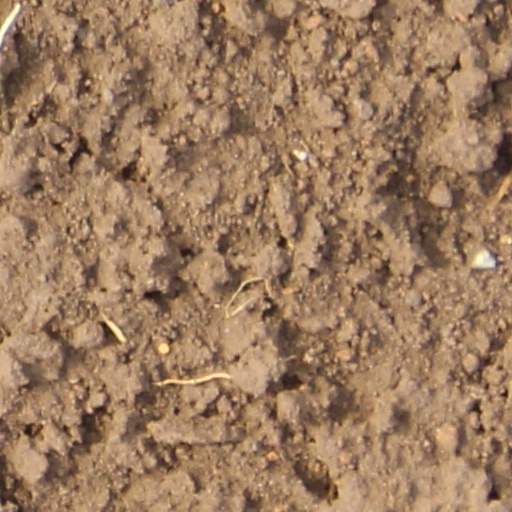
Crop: wheat